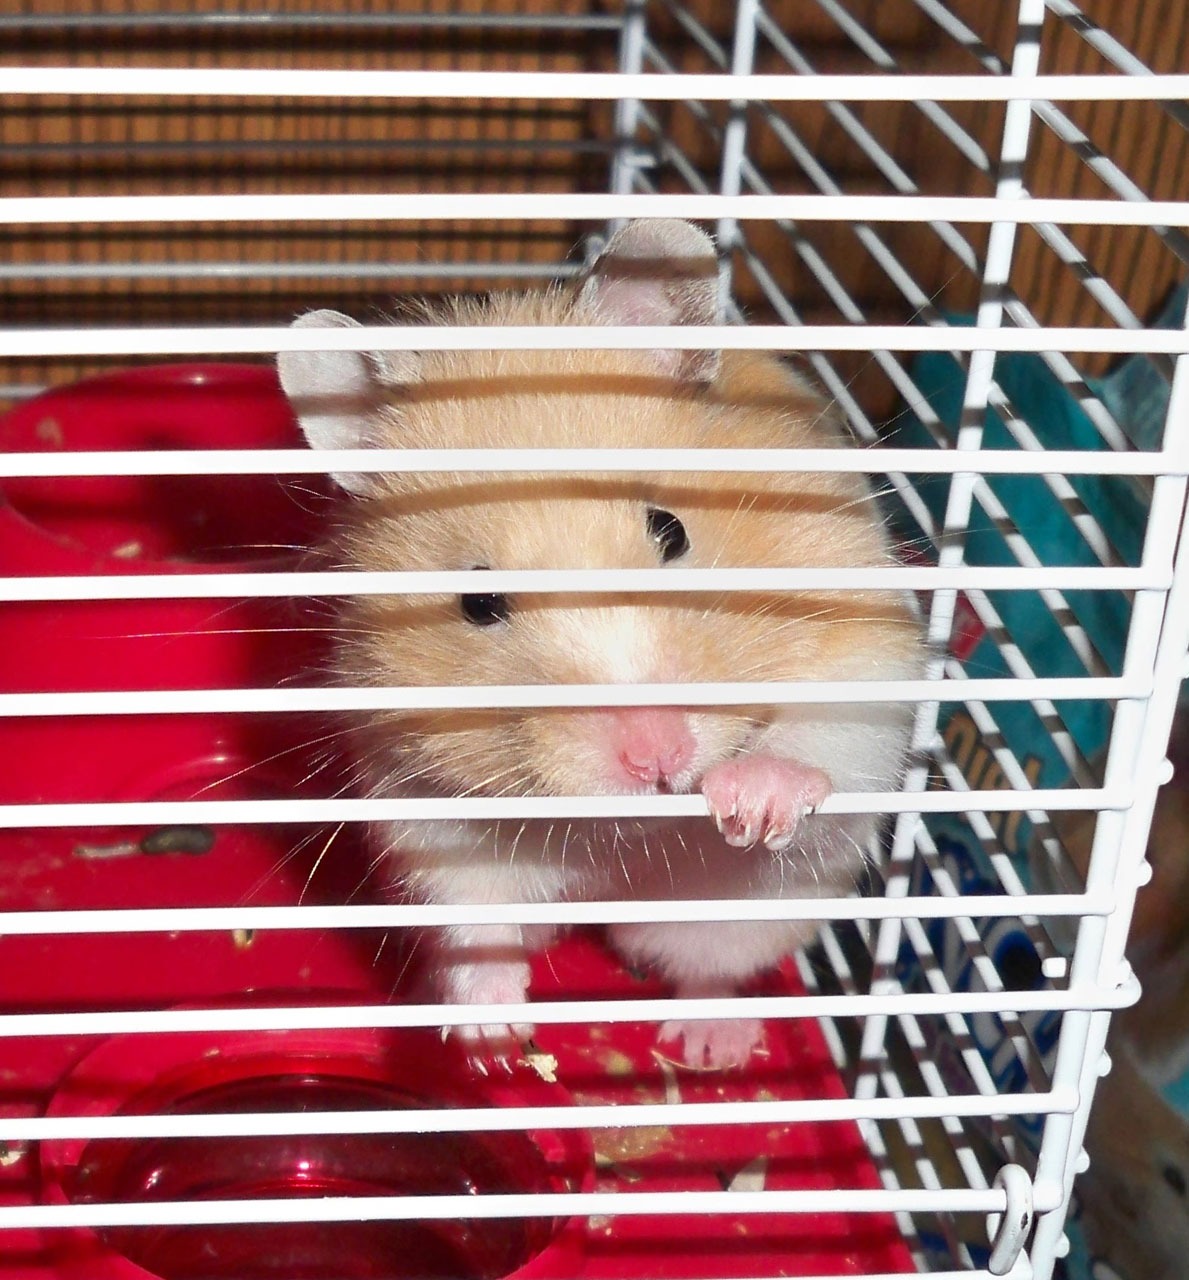
mouse, animal, pet, line, red, hamster, rodent, material, cage, caged